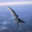
Label: airplane